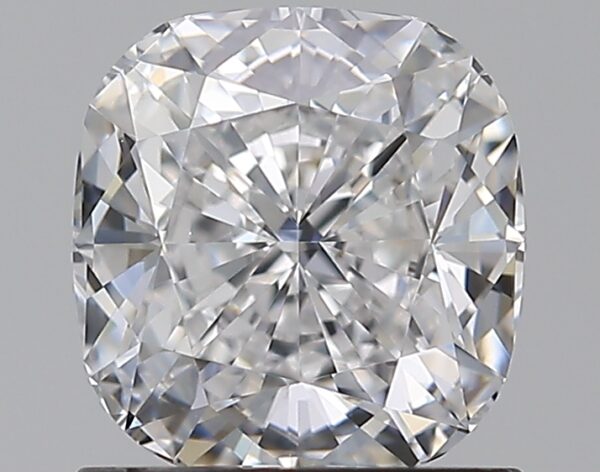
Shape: cushion
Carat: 1.23
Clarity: VS1
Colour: D
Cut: EX
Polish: EX
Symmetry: EX
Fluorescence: ST
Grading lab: GIA
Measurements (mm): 6.28 x 6.01 x 3.97